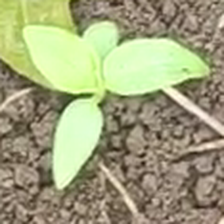
Weed species: Kena_(Commplina_benghalensio)